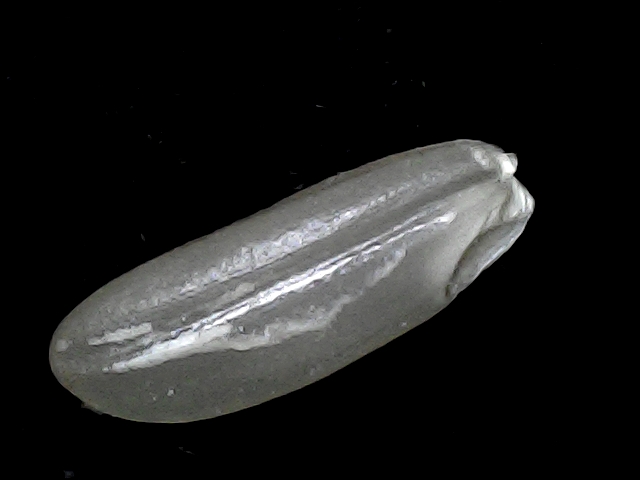
Rice variety: BD91